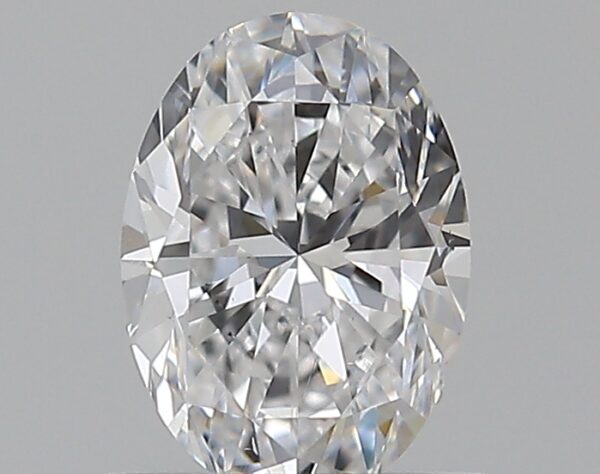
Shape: oval
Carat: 0.7
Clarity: VS2
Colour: D
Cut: VG
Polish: EX
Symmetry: VG
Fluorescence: F
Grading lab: GIA
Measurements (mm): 6.71 x 4.83 x 3.17